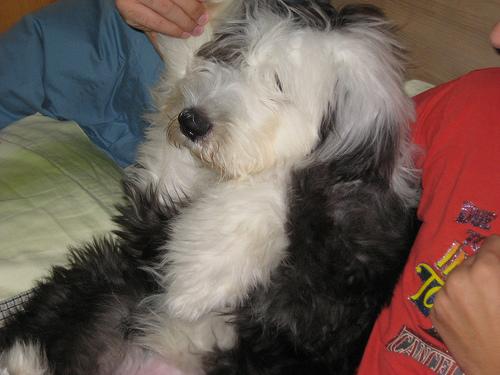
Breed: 257-n000108-Old_English_sheepdog